Yamaha FZ150i

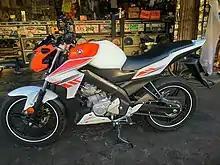
2014 FZ150i

The updated version of the FZ150i was launched in Indonesia as V-Ixion Lightning in 2013 and in Malaysia in April 2014. The engine is upgraded to produce @ 8,500 rpm with of torque at 7,500 rpm. An oxygen sensor was added to the exhaust port of the engine. The front and rear tires were upgraded with Dunlop D102A 90/80-17 at the front and 120/70-17 at the rear, mated with star-shaped 5-spoke alloy wheels. Rear braking is improved by using a Nissin single piston calliper with 200 mm disc. It has a grab bar for pillion is positioned under the side rear body of the bike.